Treasure Garden

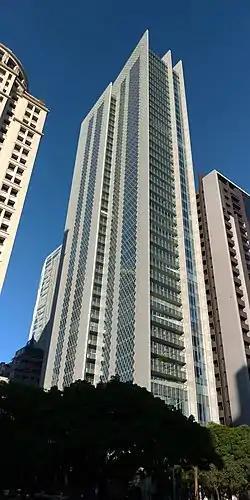

The Treasure Garden is a residential skyscraper located in Xitun District, Taichung, Taiwan. It is designed by Antonio Citterio Patricia Viel and Partners. As of December 2020, it is the 9th tallest building in Taichung and 29th tallest in Taiwan. The height of the building is , with a floor area of , and it comprises 39 floors above ground, as well as six basement levels.